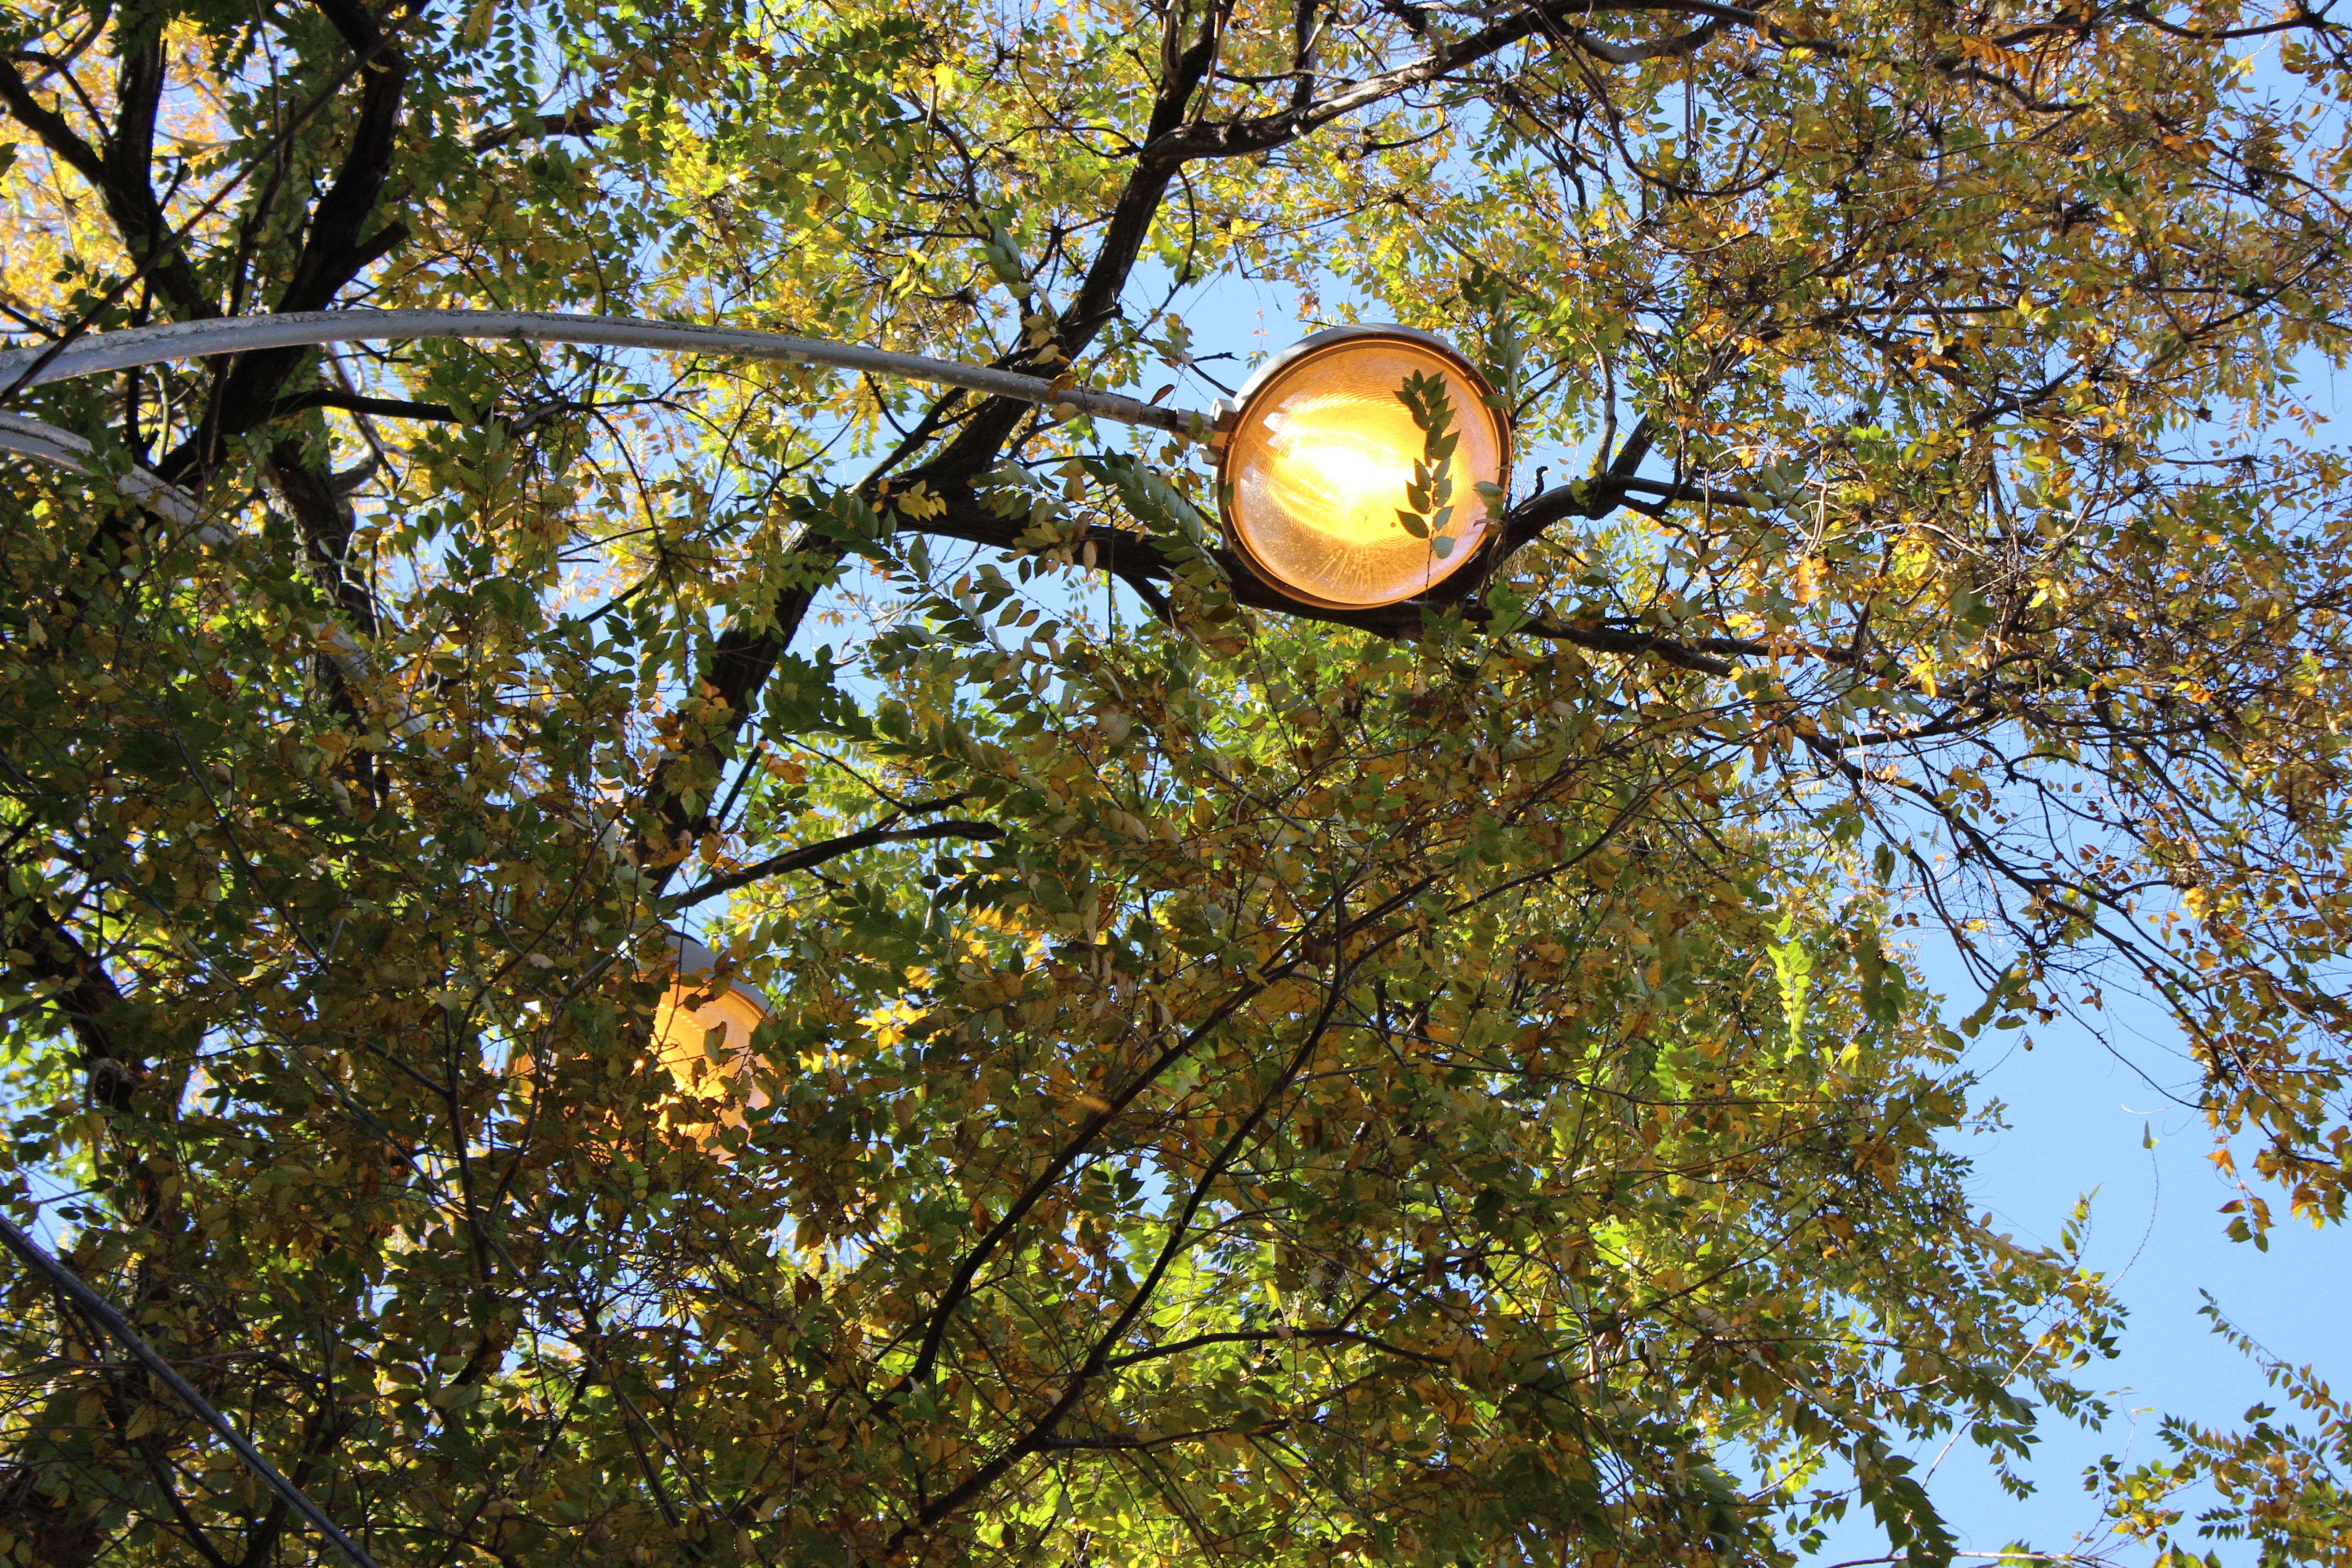
tree, forest, grass, branch, plant, sky, sunlight, leaf, spring, lantern, autumn, yellow, lighting, flora, trees, deciduous, woodland, biome, woody plant